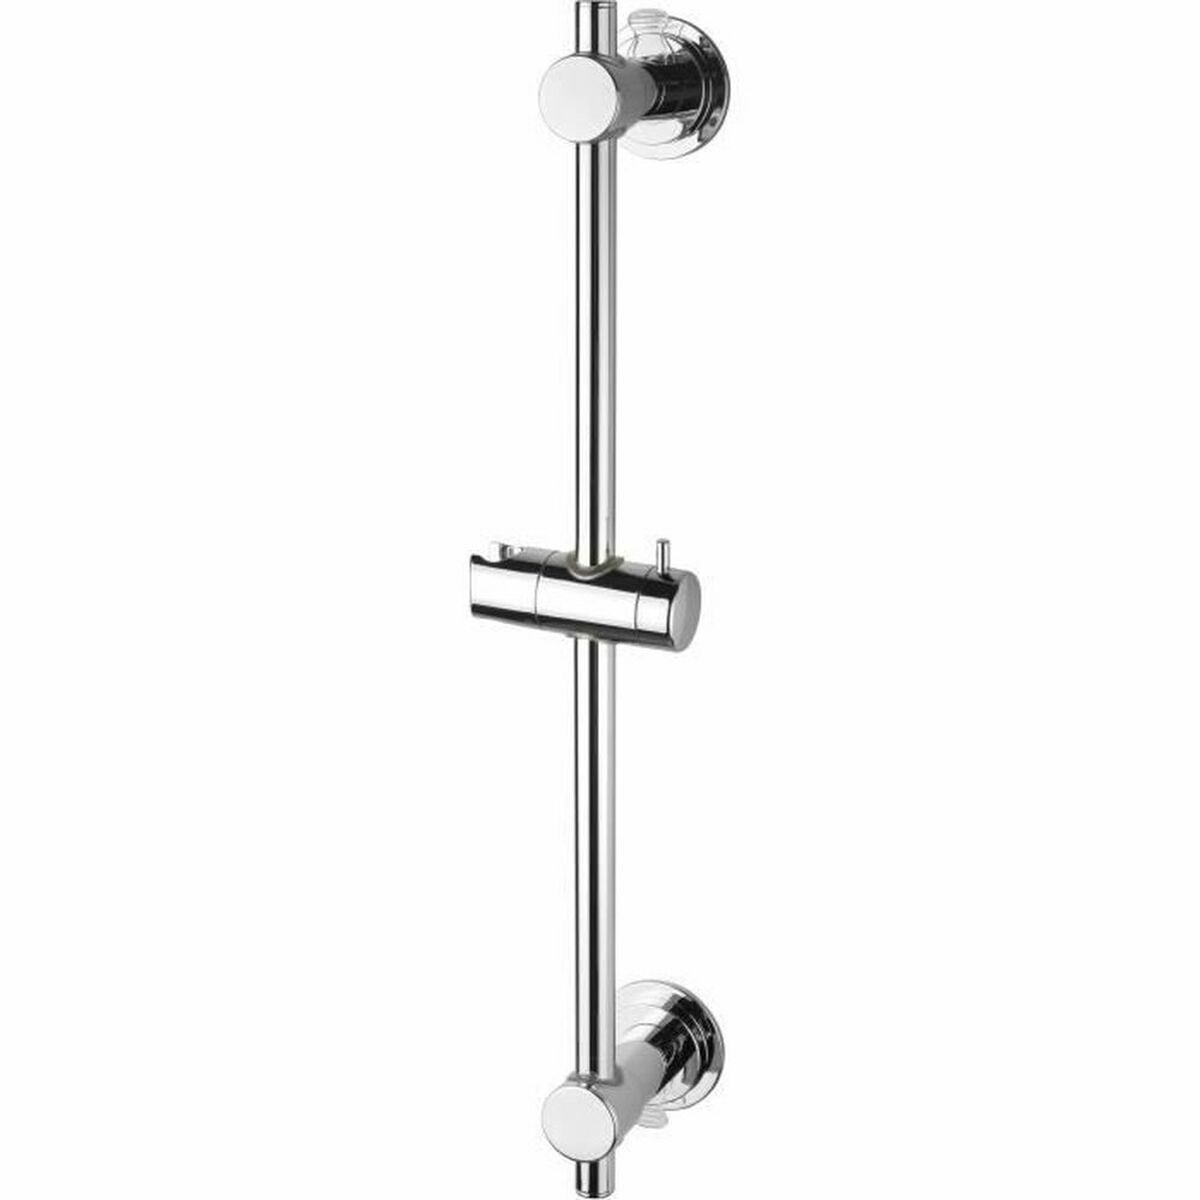
Shower rod Rousseau Oțel inoxidabil
Dacă vă place să îngrijiți fiecare detaliu din casă și să aveți ultimele produse în vogă care vă vor face viața mai ușoară, cumpărați Shower rod Rousseau Oțel inoxidabil la cel mai avantajos preț. Finisaj: Cromat Culoare: Argintiu Tip de Instalare: Montare pe perete Caracteristici: Adeziv Fixare ventuză Material: Oțel inoxidabil
Brand: ROUSSEAU
Category: Hardware > Plumbing > Plumbing Fixture Hardware & Parts > Shower Parts